King and McGaw

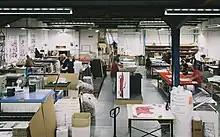
King & McGaw Warehouse in Newhaven

The company rebranded to King Posters by the late 1980s with the business developing into other areas including framing and product development for museum shops such as the Tate, National Gallery, Louvre, Metropolitan Museum of Art and the Museum of Modern Art.